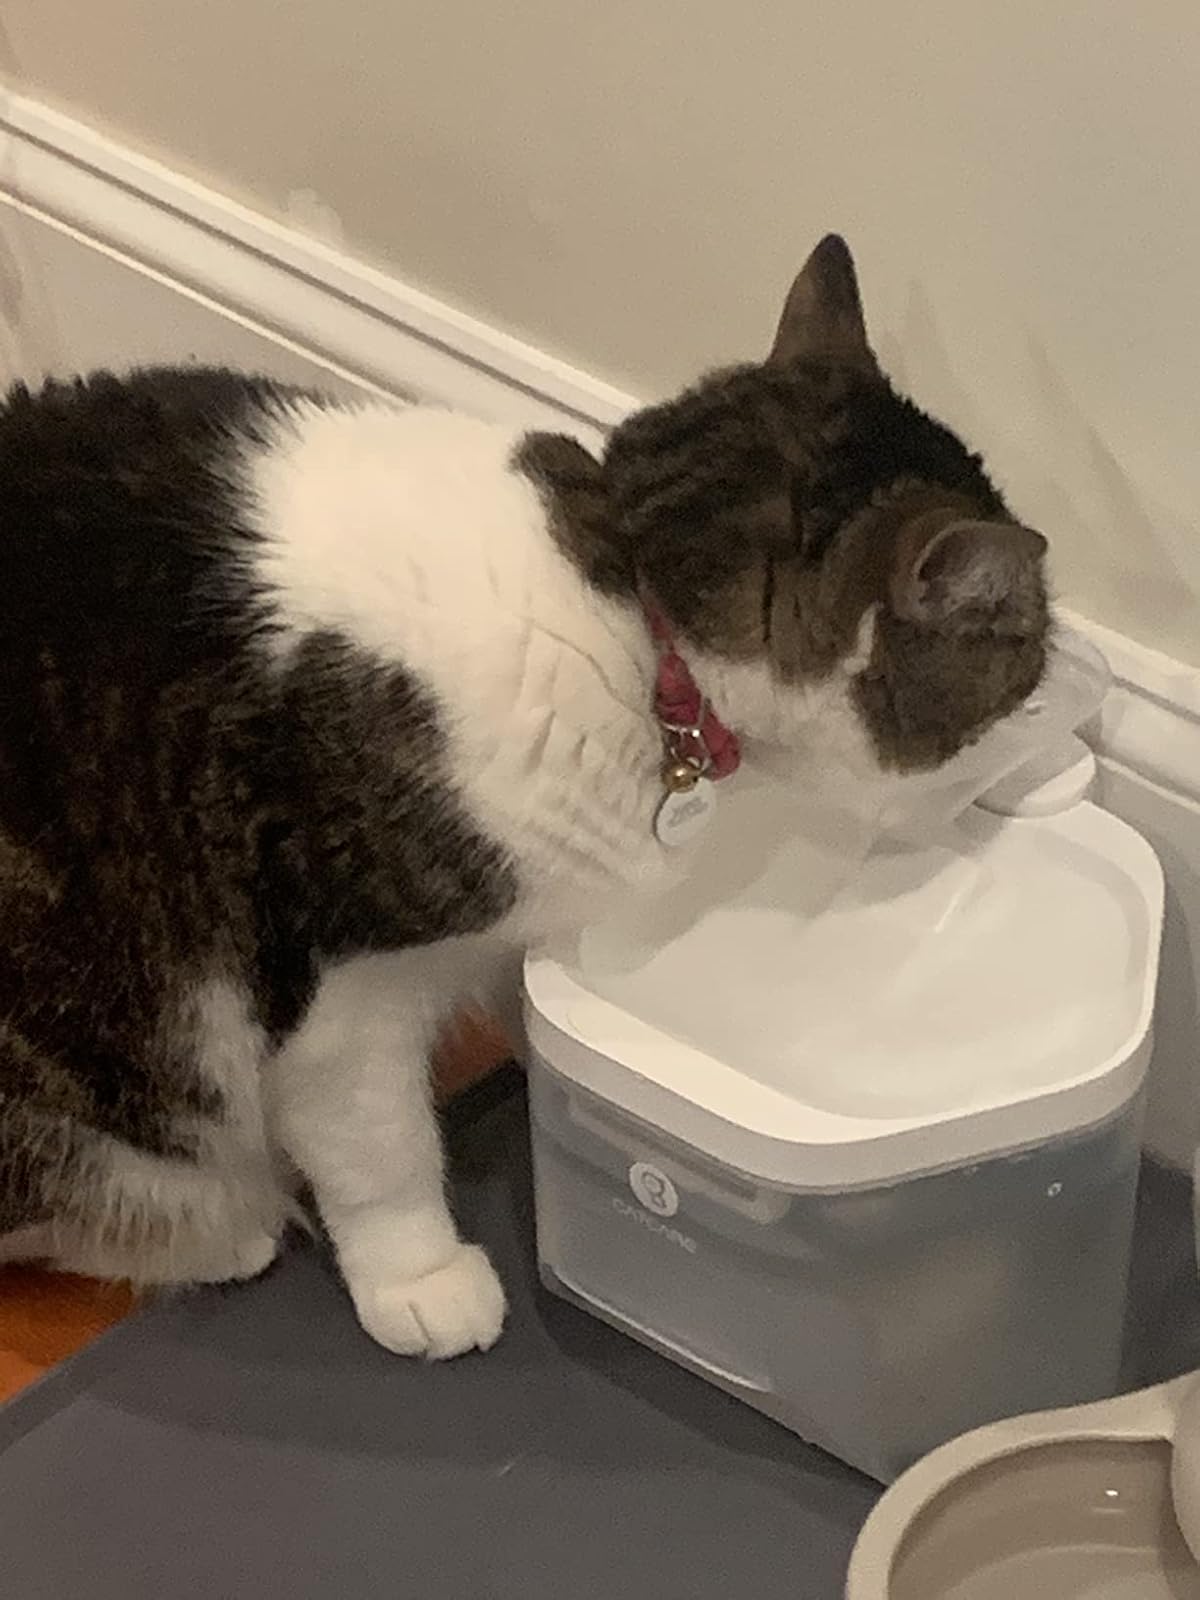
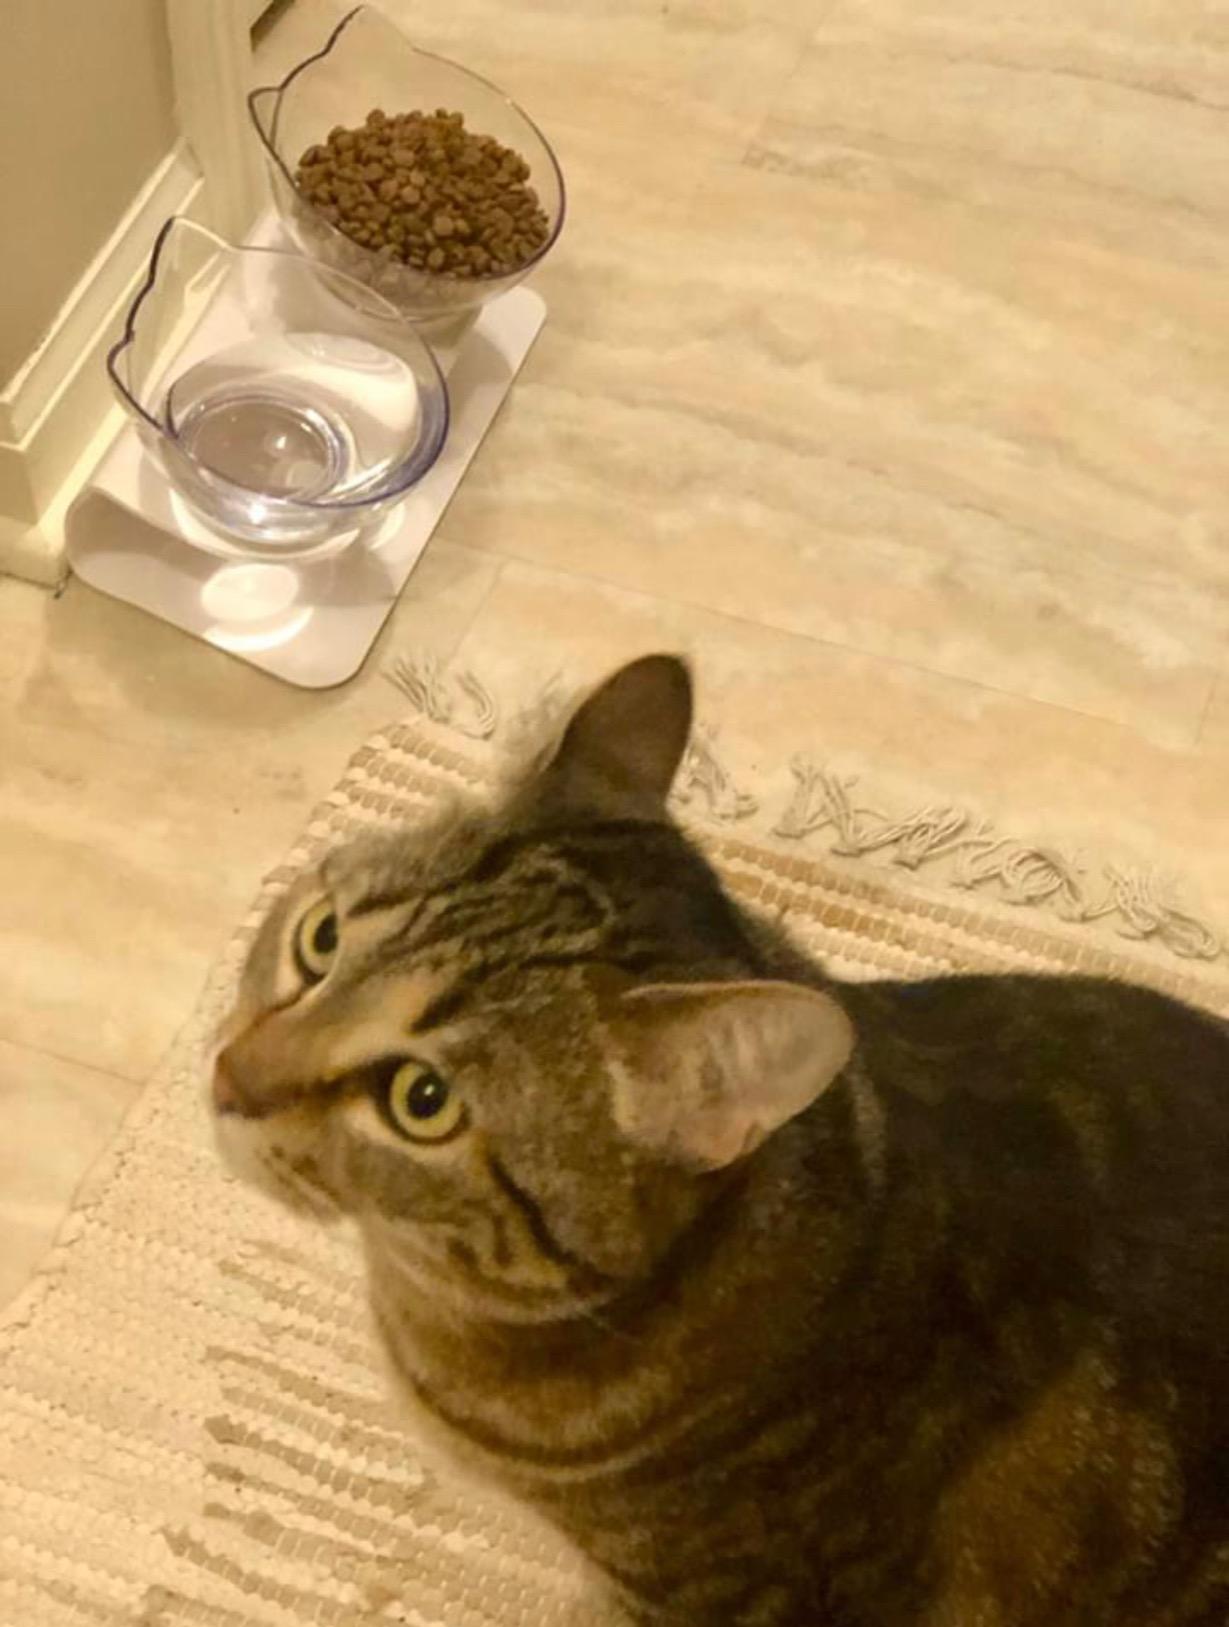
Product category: items_bowl
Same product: no